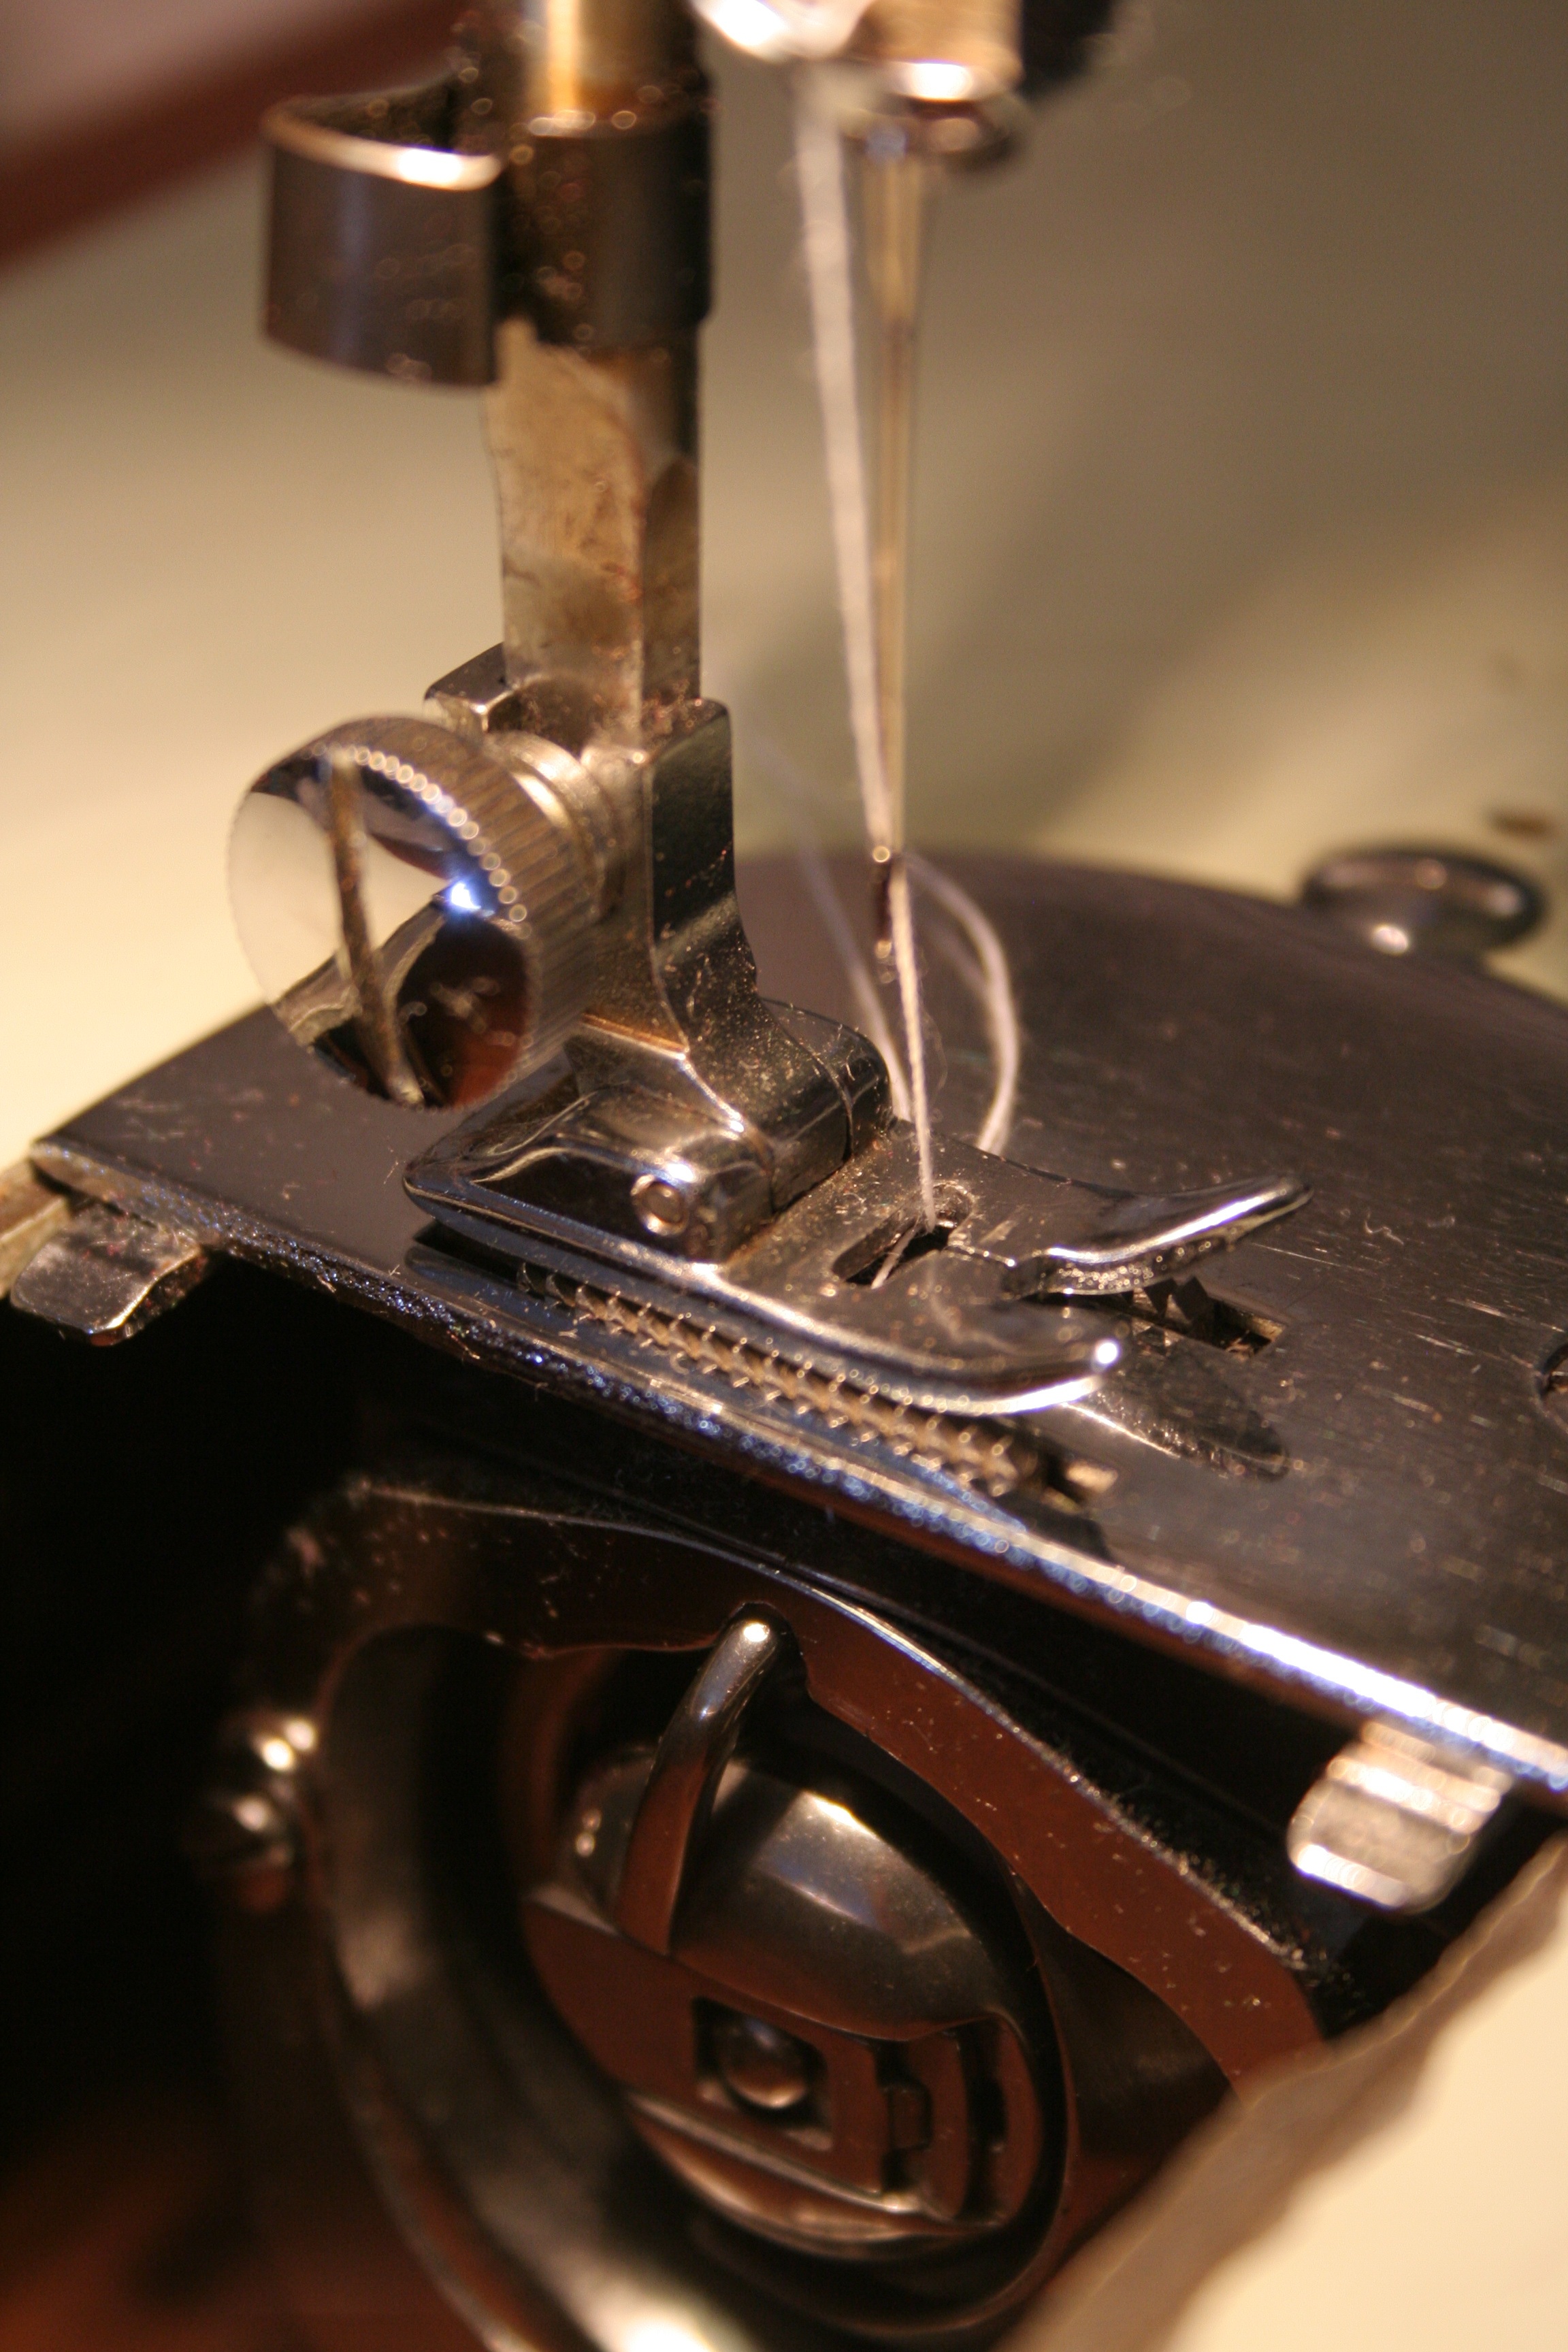
needle, wheel, retro, foot, machine, machinery, craft, clothing, fabric, sewing, sewing machine, spool, bobbin, textile, art, apparel, stitch, clamp, lockstitch, bobbin case, presser foot, needle plate